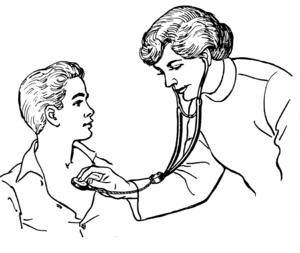
La variété de dessins d'un sujet est l'ensemble des possibilités typiques de représentation graphique d'un sujet quelconque par un dessin. Chaque dessinateur pour diverses raisons fait des choix de traitement ; ces choix comme la technique utilisée ou de composition picturale se rattachent à des options qui se rencontrent dans une multitude de dessins de manière traditionnelle : par exemple, le degré de détail ; le message ou l'impression véhiculée ; le cadrage ou les rapports du sujet de premier plan et de son environnement.